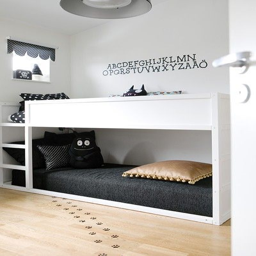
i 'm picturing my little boys room with the alphabet of languages painted on his wall , stars and constellations , and maps